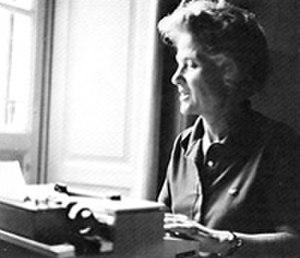
Elizabeth Lewisohn Eisenstein, née le 11 octobre 1923 et morte le 31 janvier 2016, est une historienne américaine spécialisée dans la Révolution française et la France du début du XIXᵉ siècle. Elle est connue pour ses travaux sur l'histoire des débuts de l'imprimerie, ses écrits sur la transition entre l'ère du manuscrit et celle de l'imprimé, ainsi que sur les effets culturels de grande ampleur engendrés par l'imprimerie dans la civilisation occidentale. Elle est la troisième fille de Sam A. Lewisohn, fils de Adolph Lewisohn et Margaret Seligman, petite-fille de Joseph Seligman.